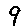
Label: 9